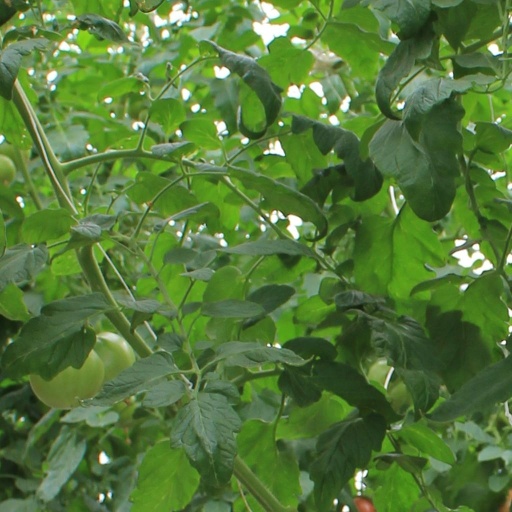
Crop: tomato